523d Fighter Squadron

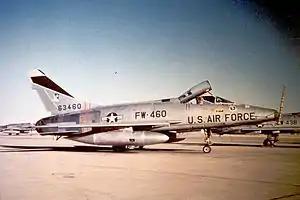
523d F-100 Super Sabre

Reassigned to Tactical Air Command and re-equipped with McDonnell F-101B Voodoo, then North American F-100 Super Sabre tactical fighter aircraft. Moved to Cannon Air Force Base, New Mexico, however performed rotational deployments to Sixteenth Air Force in southern Europe, deploying to Turkey, France, Saudi Arabia and other stations as part of United States Air Forces in theater. In 1964, began rotational deployments to Japan and South Korea as part of air defense forces.